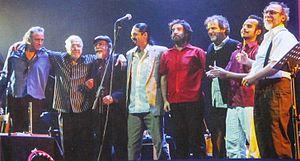
Congreso est un groupe de rock fusion chilien, originaire de Quilpué. Il est formé en 1969 et dirigé par Sergio « Tilo » González. Après presque 50 ans de carrière, ils comptent 17 albums studio, 4 albums live, et un DVD. Ils débutent leur carrière à la fin des années 1960 dans le mouvement musical de la Nueva Canción Chilena, cependant avec l'arrivée de la dictature militaire et les restrictions culturelles de l'époque, ajoutées à la grande vocation instrumentale de ses membres, ils évoluent vers le rock progressif, puis vers la fusion.